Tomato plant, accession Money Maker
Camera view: bottom (45 deg); turntable rotation: 180 degrees
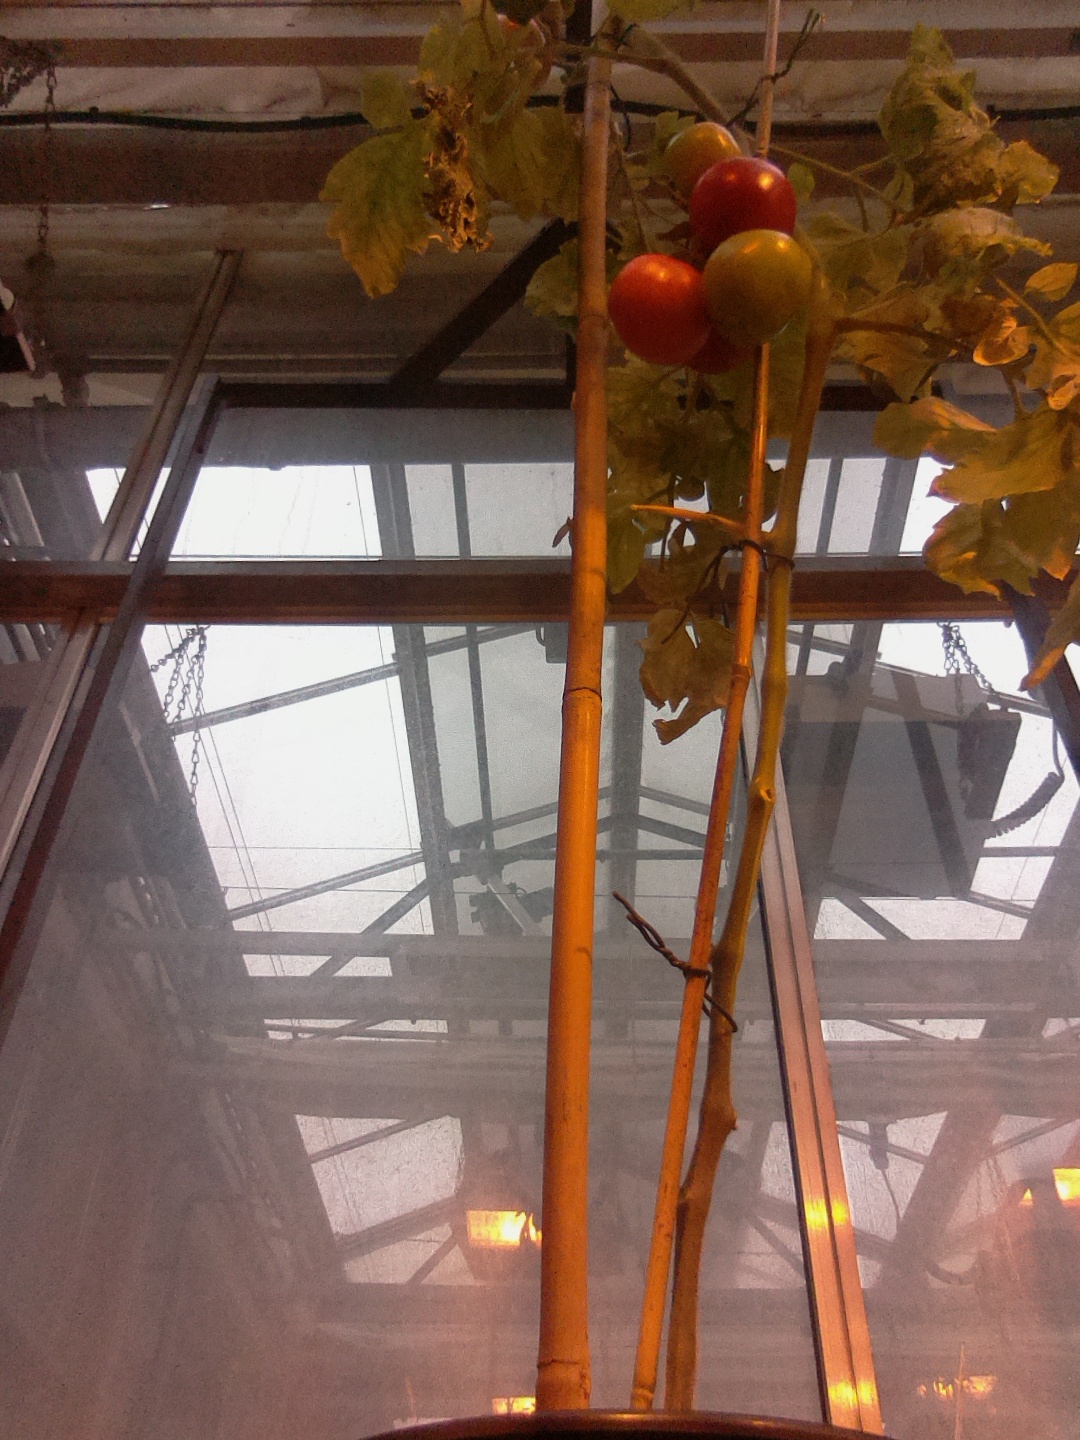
BBCH growth stage 84: 40%-50% of fruits show typical fully ripe color